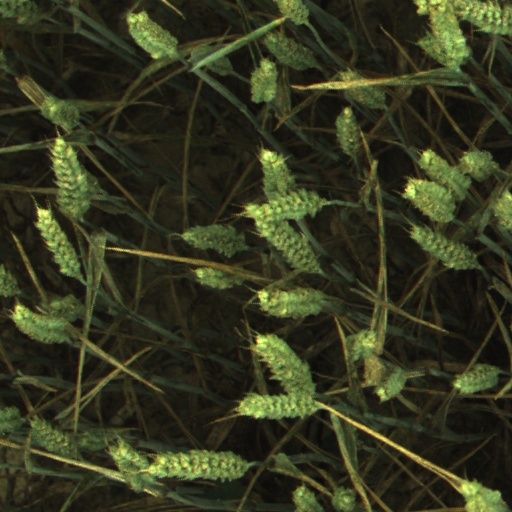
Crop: wheat